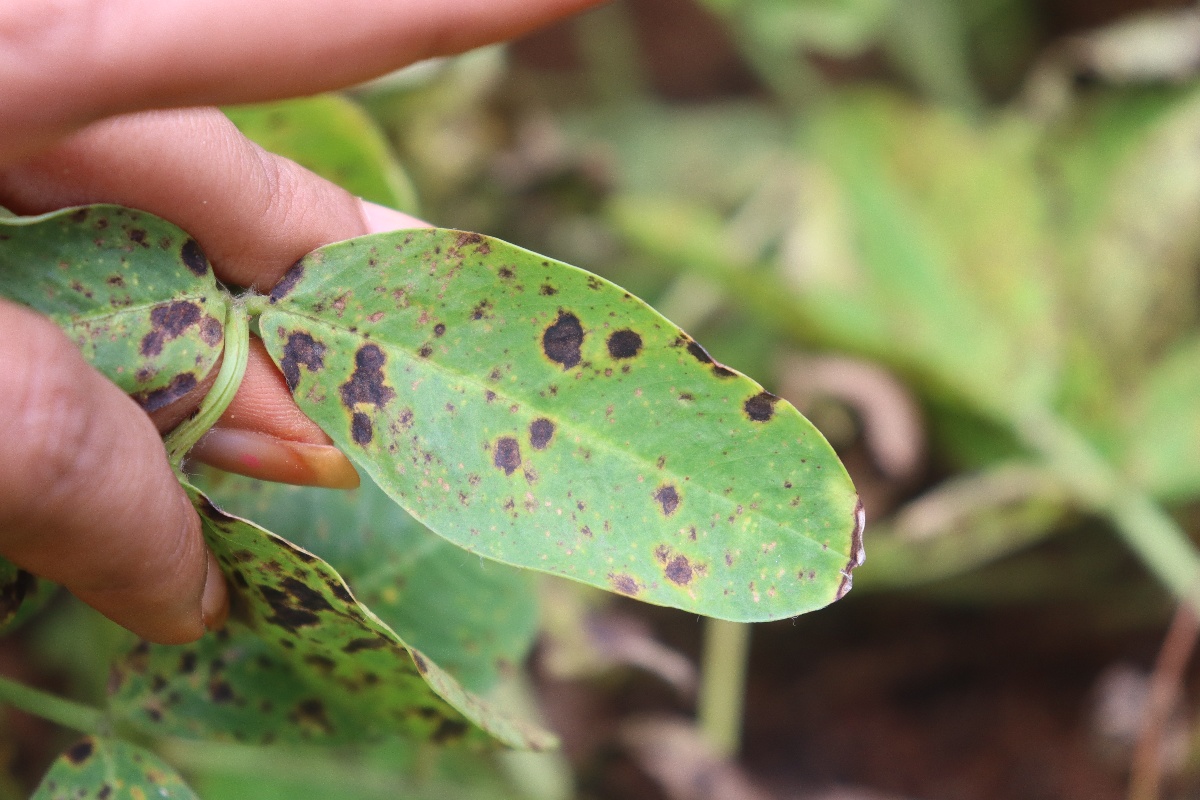
Label: late leaf spot